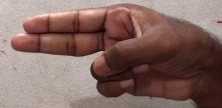
ASL sign: H